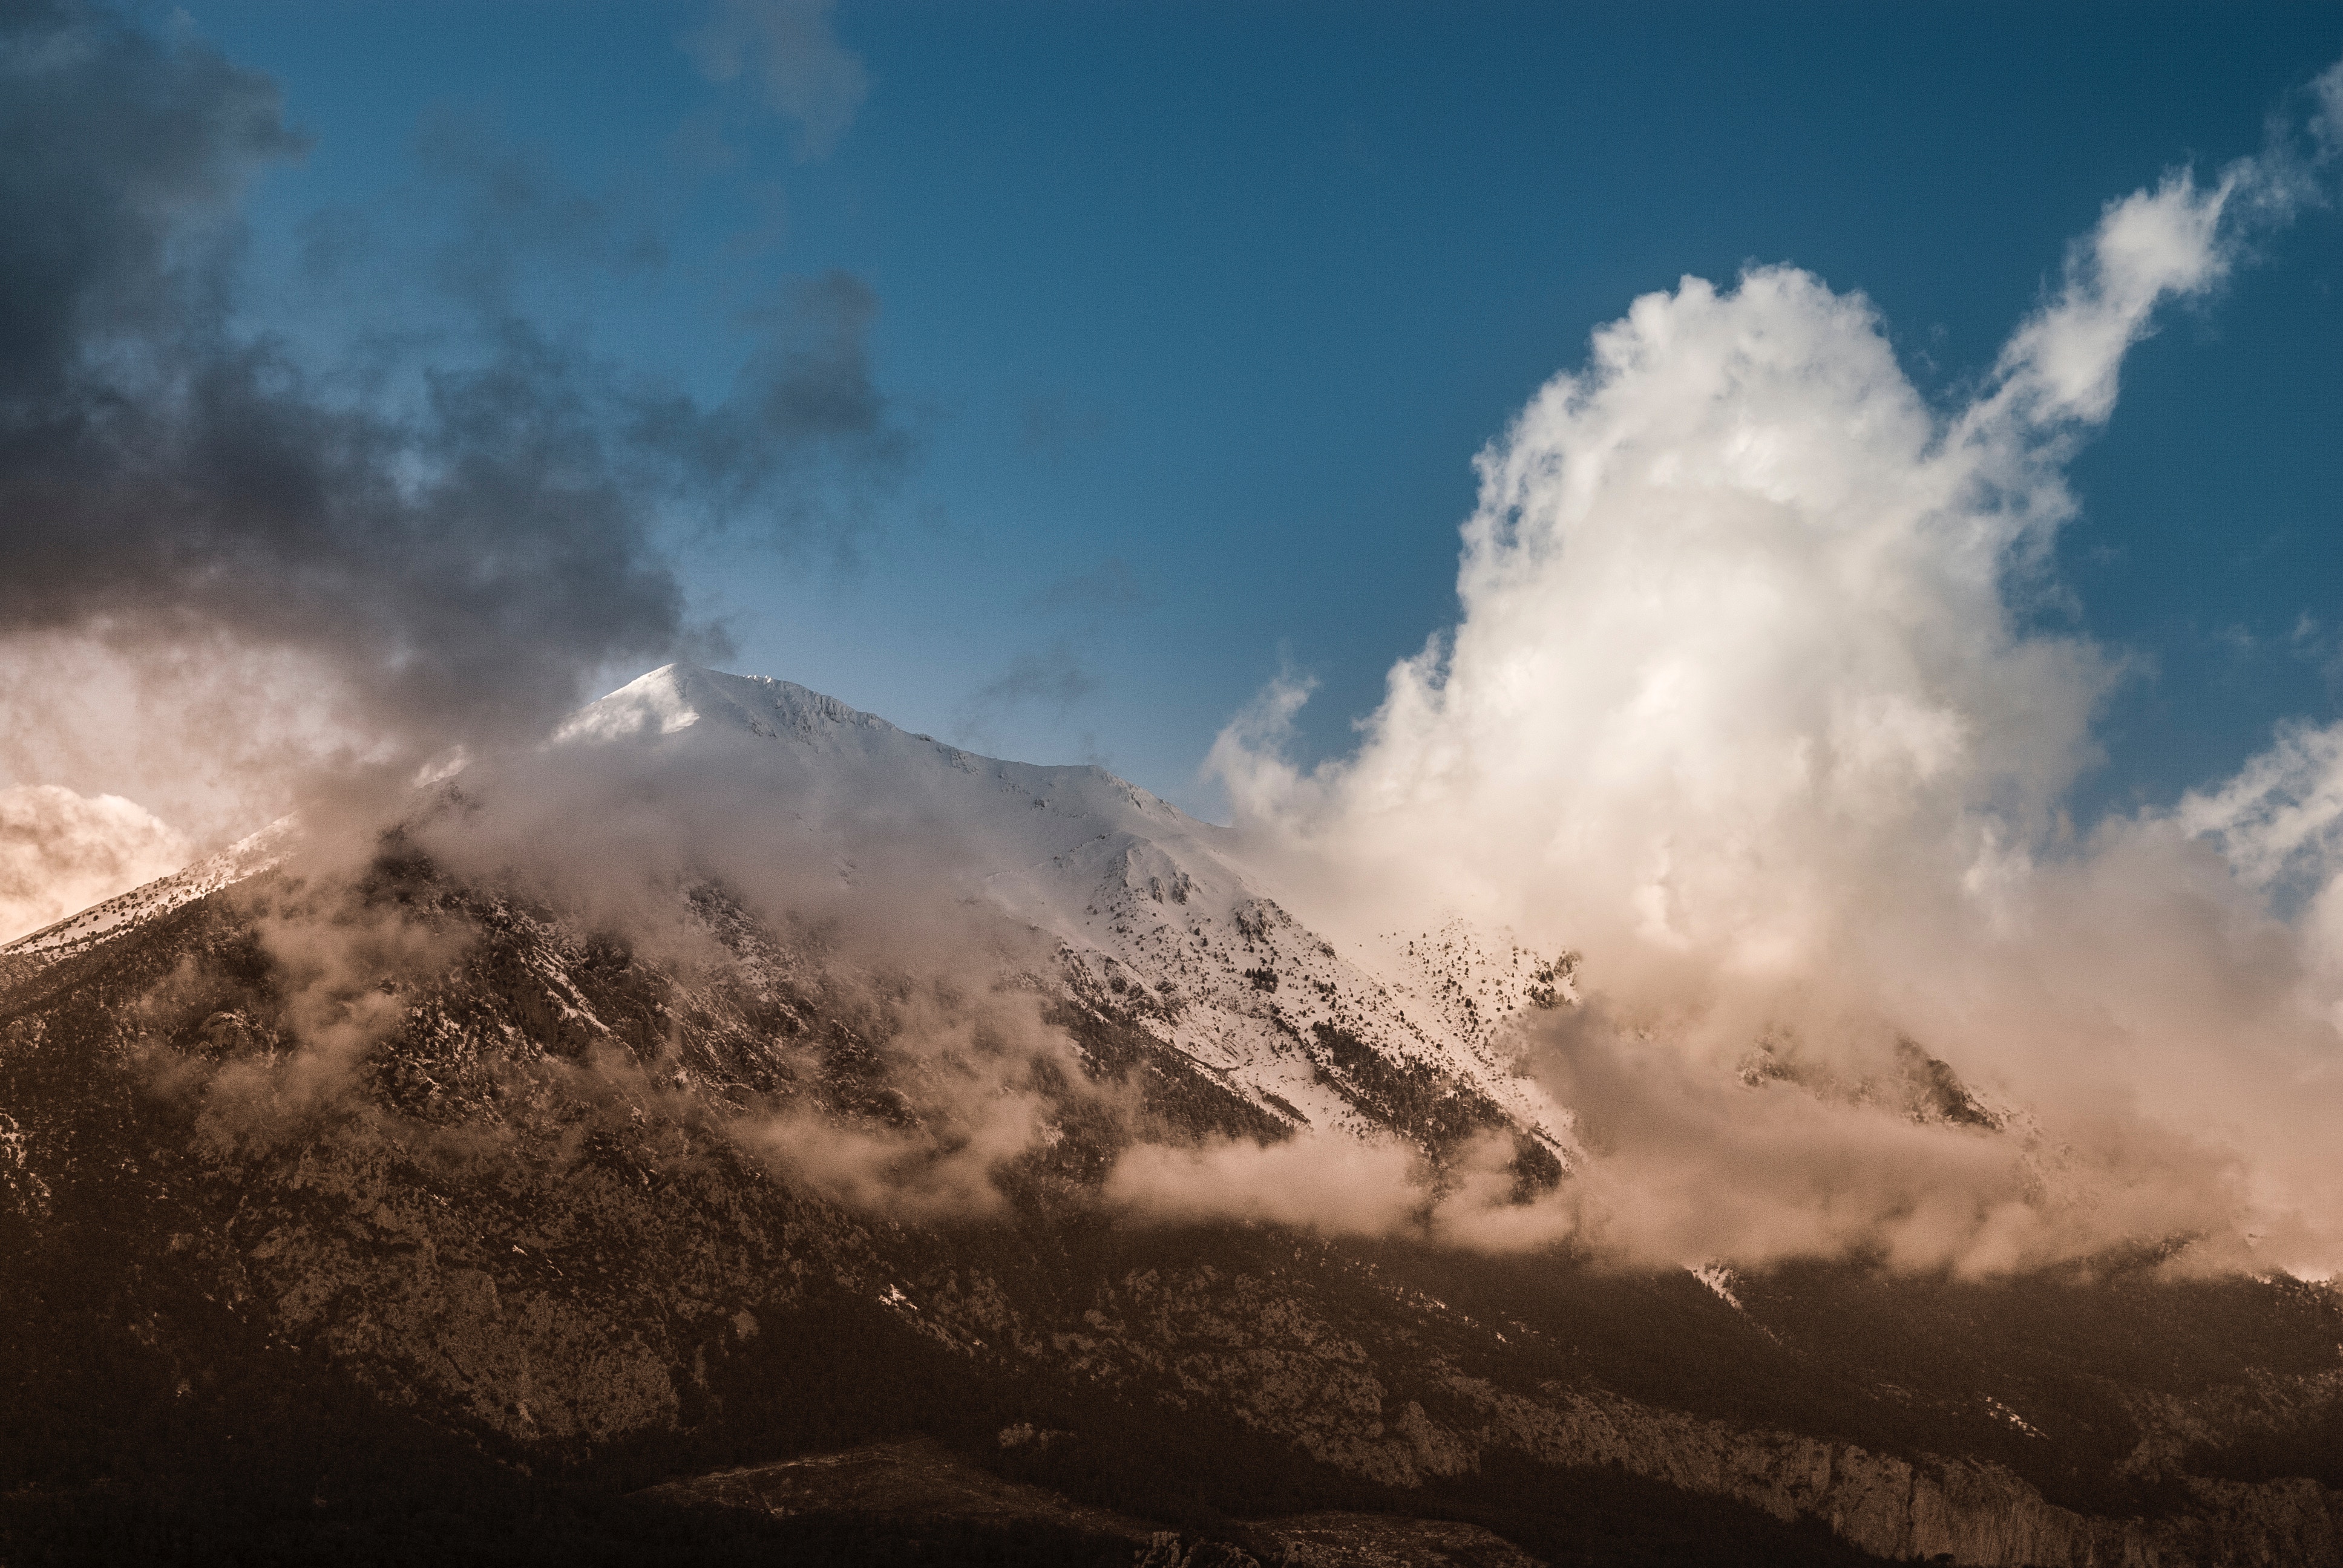
landscape, horizon, mountain, cloud, sky, sunlight, morning, hill, atmosphere, mountain range, daytime, cumulus, highland, ridge, summit, alps, plateau, fell, phenomenon, hill station, meteorological phenomenon, atmosphere of earth, mountainous landforms, computer wallpaper, geological phenomenon, volcanic landform, mount scenery